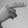
ASL letter: H